Atmosphere of Venus

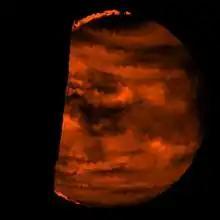
False colour near-infrared (2.3 μm) image of the deep atmosphere of Venus obtained by "Galileo", red areas are signatures of the hot surface radiating through the atmosphere relatively unhindered. The dark spots are clouds silhouetted against the very hot lower atmosphere emitting thermal infrared radiation.

All winds on Venus are ultimately driven by convection. Hot air rises in the equatorial zone, where solar heating is concentrated and flows to the poles. Such an almost-planetwide overturning of the troposphere is called Hadley circulation. However, the meridional air motions are much slower than zonal winds. The poleward limit of the planet-wide Hadley cell on Venus is near ±60° latitudes. Here air starts to descend and returns to the equator below the clouds. This interpretation is supported by the distribution of the carbon monoxide, which is also concentrated in the vicinity of ±60° latitudes. Poleward of the Hadley cell a different pattern of circulation is observed. In the latitude range 60°–70° cold polar collars exist. They are characterized by temperatures about 30–40 K lower than in the upper troposphere at nearby latitudes. The lower temperature is probably caused by the upwelling of the air in them and by the resulting adiabatic cooling. Such an interpretation is supported by the denser and higher clouds in the collars. The clouds lie at 70–72 km altitude in the collars—about 5 km higher than at the poles and low latitudes. A connection may exist between the cold collars and high-speed midlatitude jets in which winds blow as fast as 140 m/s. Such jets are a natural consequence of the Hadley-type circulation and should exist on Venus between 55 and 60° latitude.